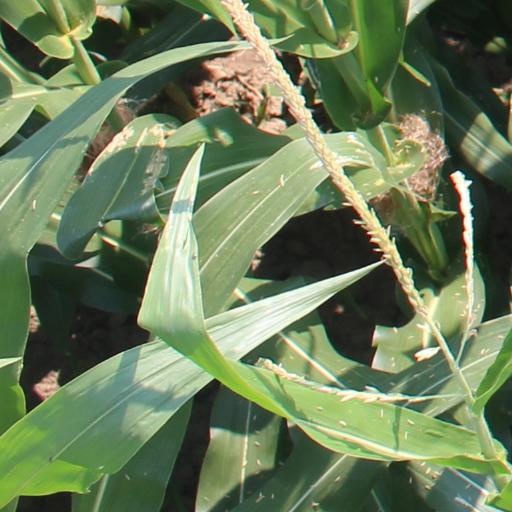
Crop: maize; corn